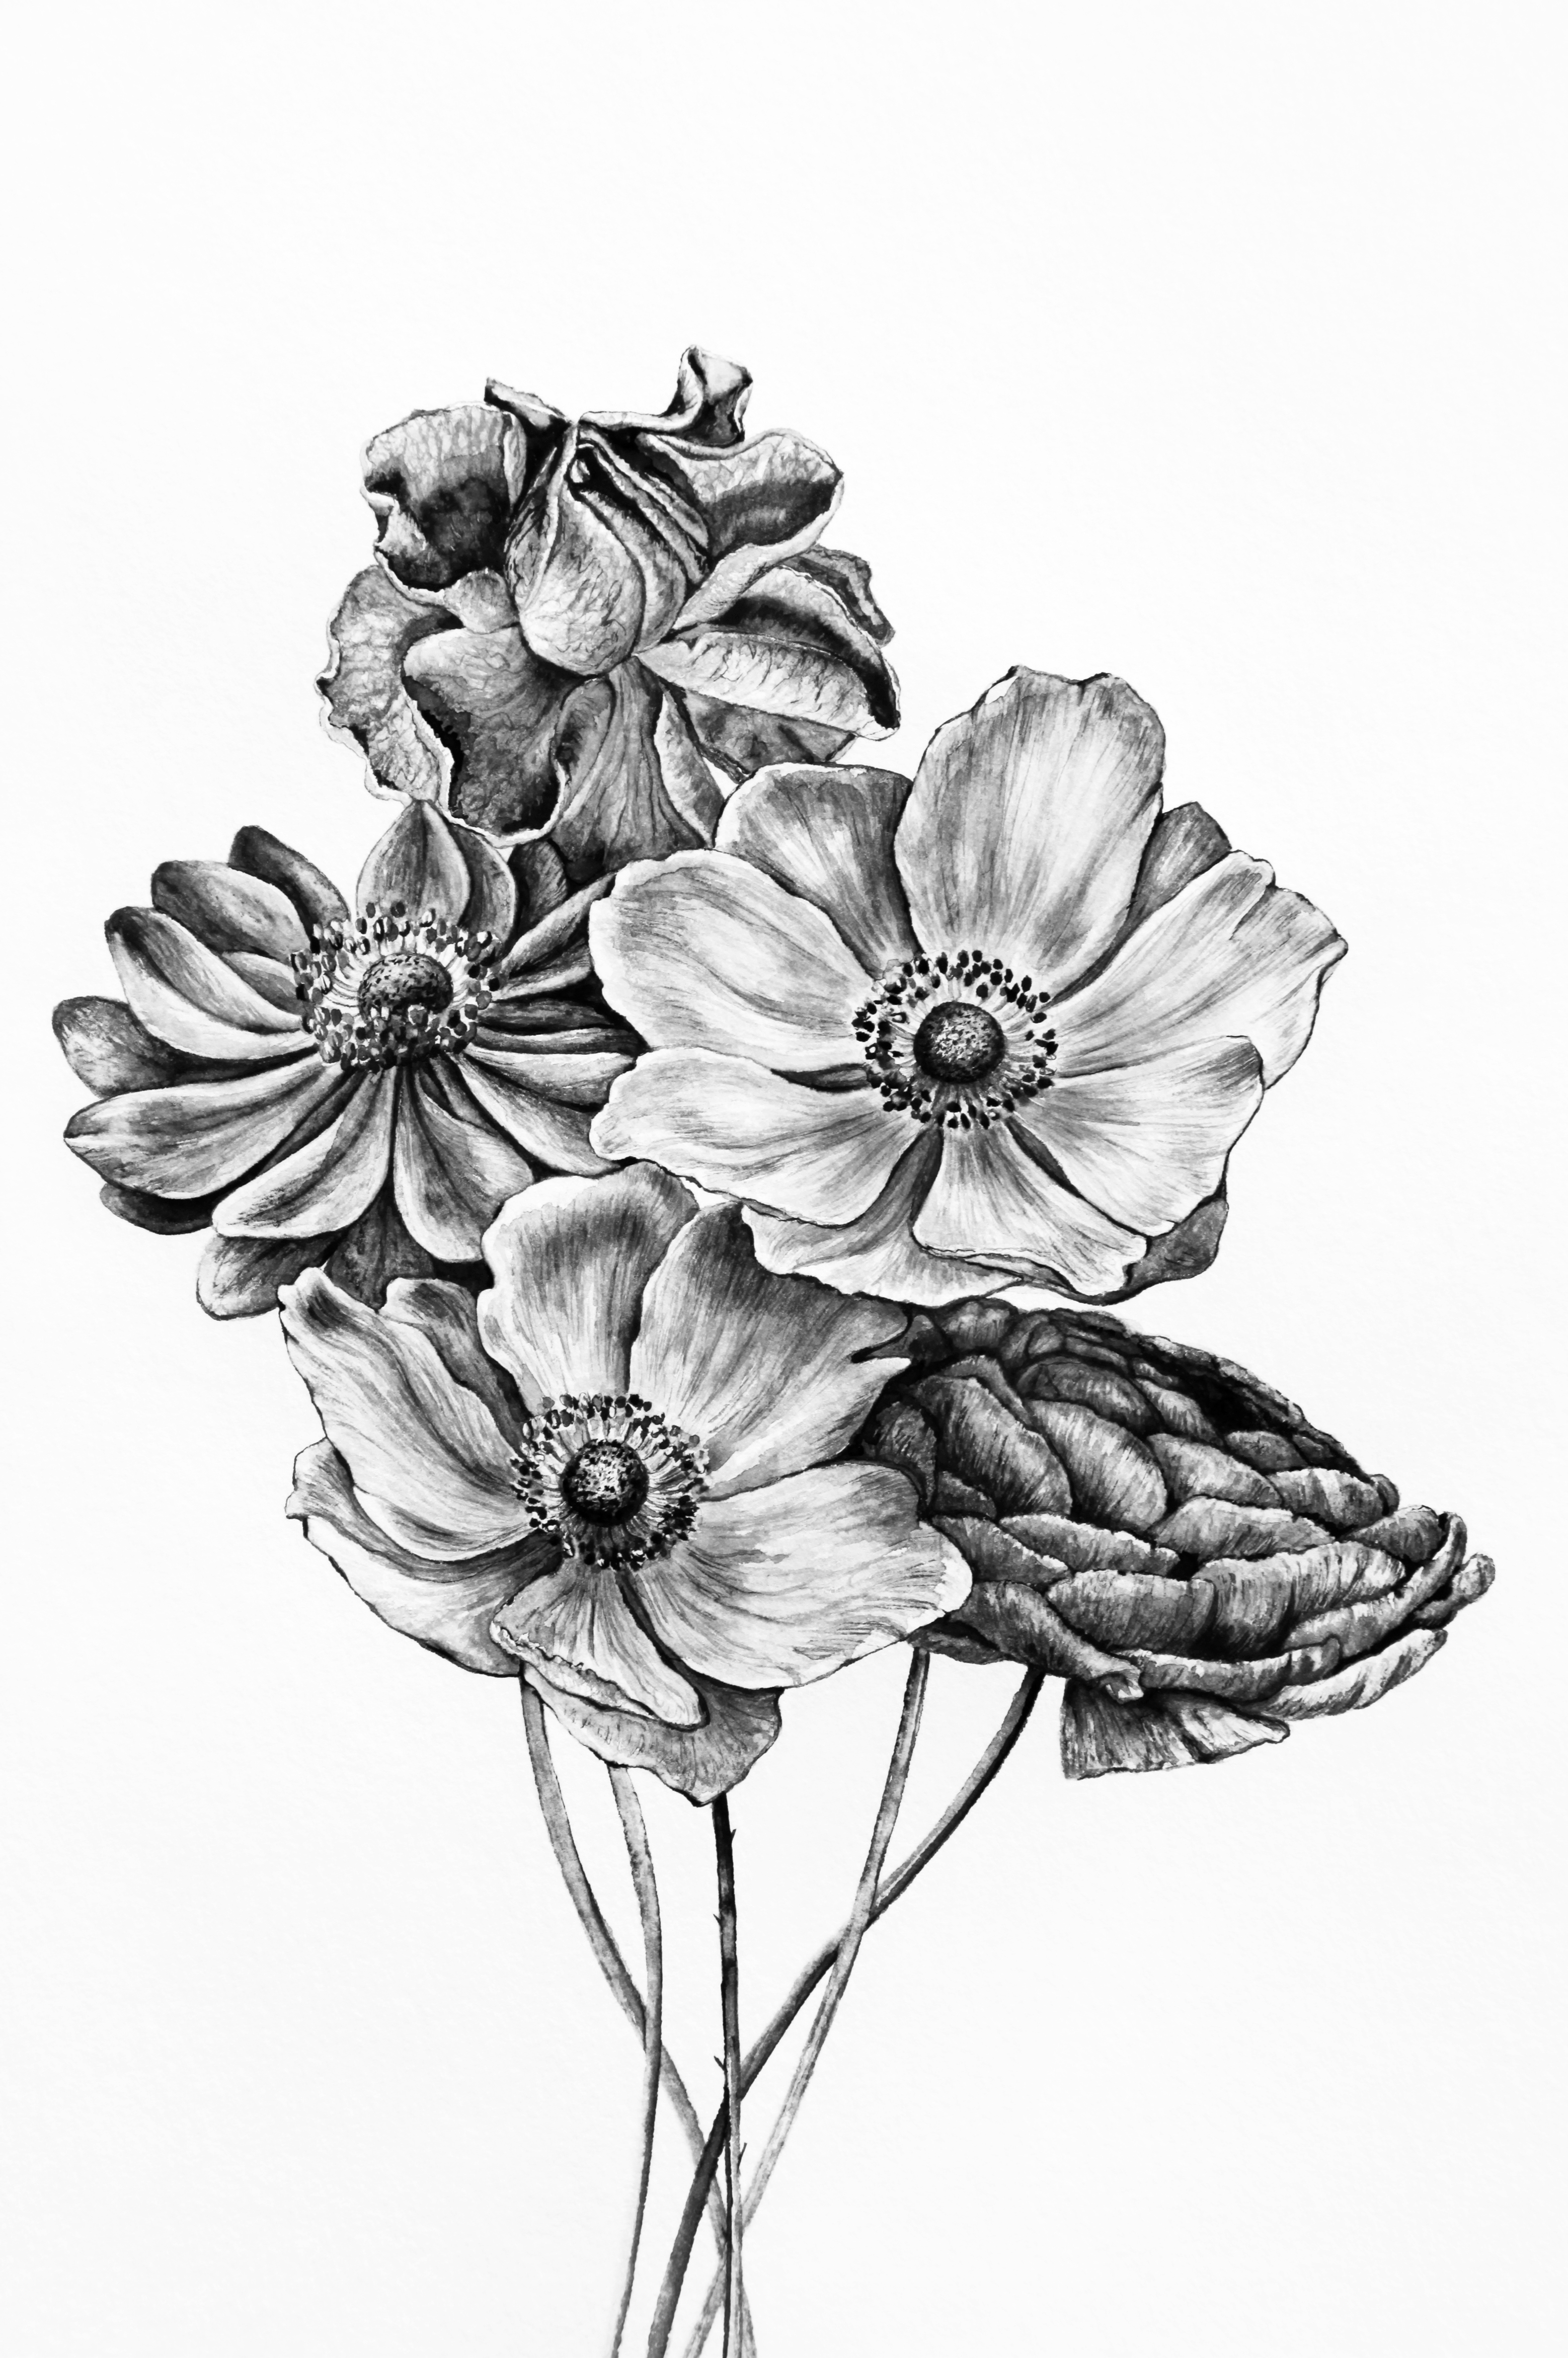
flower, bouquet, bunch, bundle, of, flowers, flower bouquet, black and white, floral, flora, decoration, decorative, drawing, drawings, fine art, fine, blooming, summer, illustration, painting, black white, on, watercolor, paper, monochrome photography, plant, petal, botany, still life photography, sketch, monochrome, flowering plant, photography, wildflower, style, herbaceous plant, cut flowers, blossom, perennial plant